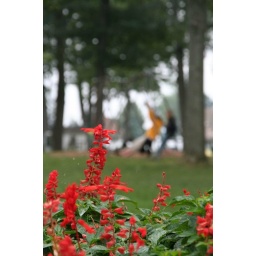
Some red flower + kids swinging in the rain.